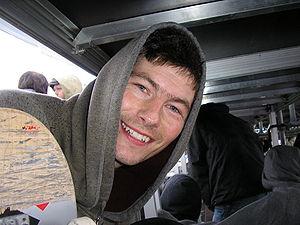
Rune Glifberg, né le 7 octobre 1974 à Copenhague, au Danemark, est un skateboarder professionnel. Il vit aujourd'hui à Costa Mesa, en Californie.